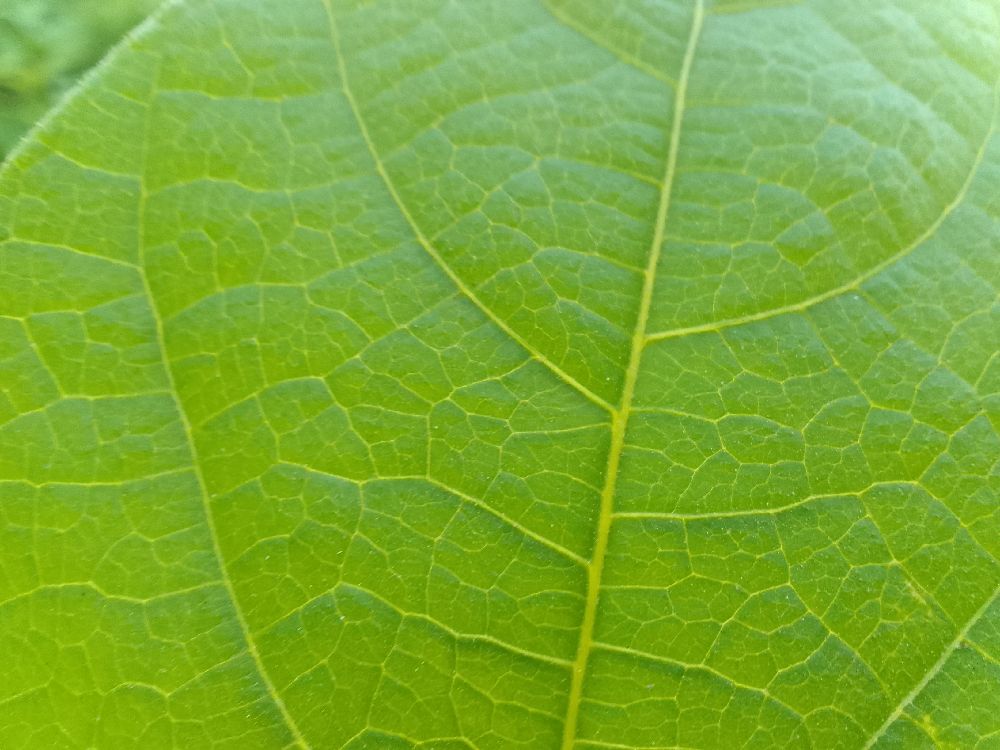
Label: healthy